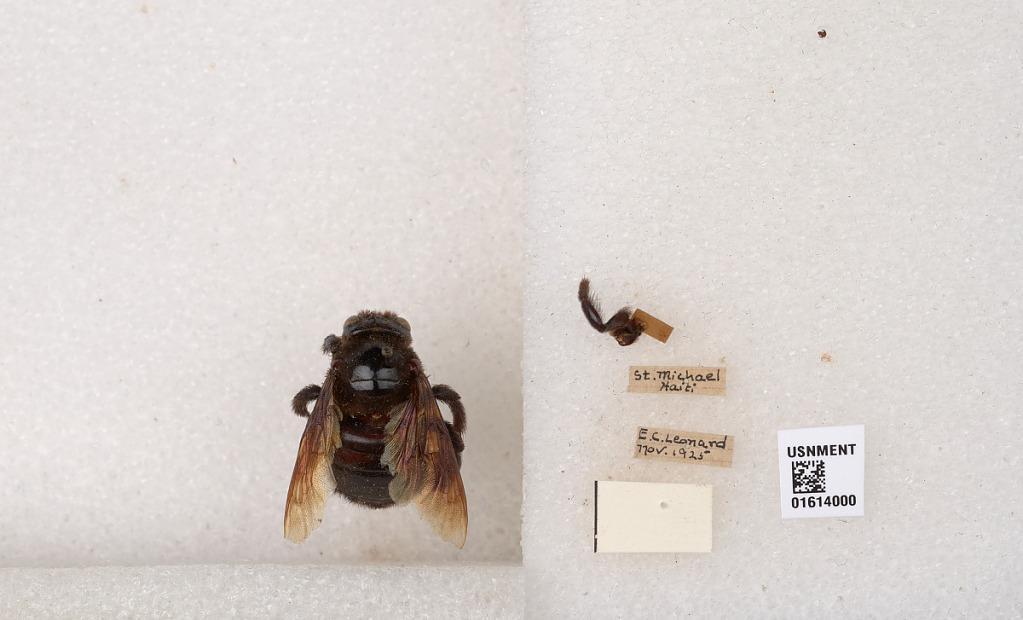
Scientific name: Xylocopa (Neoxylocopa) mordax Smith
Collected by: E. Leonard
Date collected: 1925-11-1
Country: Haiti
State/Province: Artibonite
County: Marmelade
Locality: St. Michael